Greenfield, Iowa

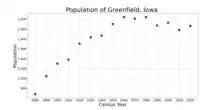
The population of Greenfield, Iowa from US census data

The area surrounding Greenfield was settled in 1854. The plan for the town of Greenfield was designed in 1856, after Milton C. Munger purchased the land that the town would be built on. Munger is responsible for the design of Greenfield's unique Lancaster-style town square, and the city park located at Grant and NE Second Street was also included in the original plat. Greenfield is named after Greenfield, Massachusetts. Greenfield became the county seat in 1875, after battling out nearby Fontanelle for the title. The city was incorporated on May 22, 1876.